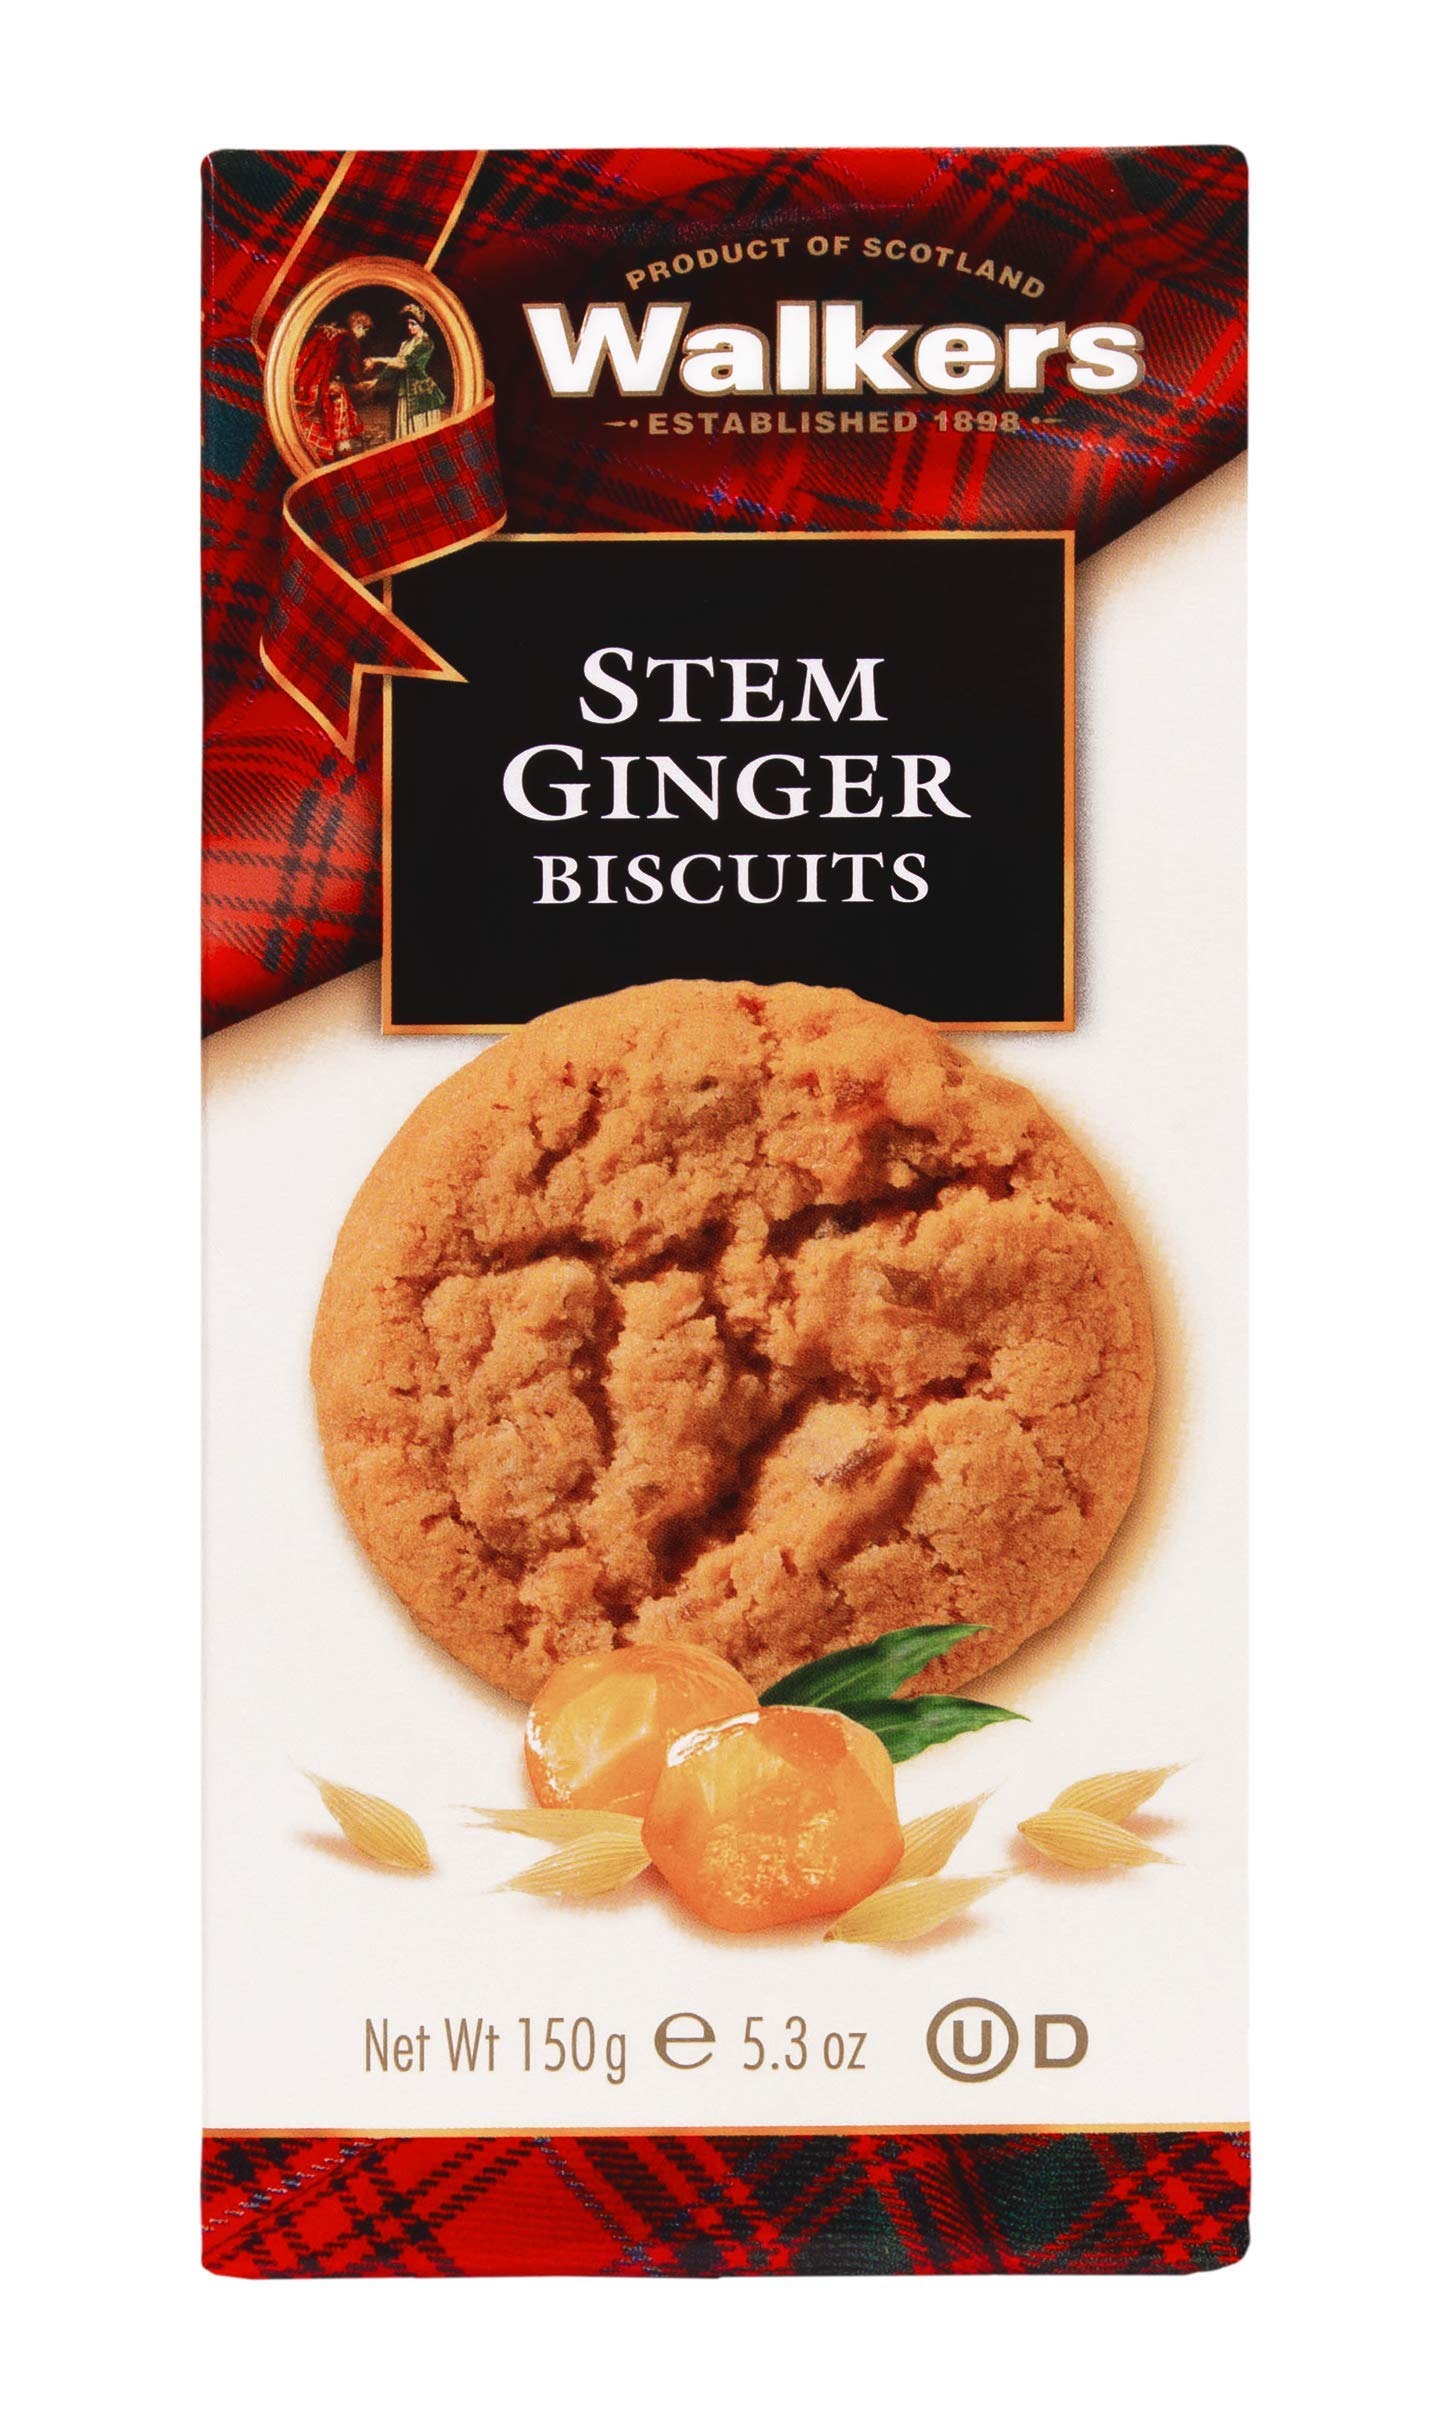
Item Name: Walker's Shortbread Stem Ginger Cookies, Scottish Style Cookies, 5.3 Oz Box
Bullet Point 1: ZESTY GINGER MEETS RICH COOKIE: Bits of real Australian stem ginger combine with the subtle richness of a delicious cookie for thin, crisp rounds that are the perfect balance of sugar & spice.
Bullet Point 2: DELIGHTFUL GINGER: Stem Ginger cookies are delightfully crunchy, with bits of succulent stem ginger for an overall ginger flavor that's delicious crumbled over custards or ice cream and oh so dunkable!
Bullet Point 3: COOKIES FROM THE SCOTTISH HIGHLANDS: Walker's cookies they are made using only the finest natural ingredients, free from GMOs, suitable for vegetarians and Kosher OU approved.
Bullet Point 4: SCOTTISH BAKING AT ITS FINEST: Walker's makes a variety of shortbread, oat crackers & other baked snacks from Shortbread Fingers & Scottie Dogs to Highland Oat Crackers & Scottish Cookies.
Bullet Point 5: A TRADITION OF QUALITY: Since 1898, the Walker family has been committed to using quality methods & ingredients, delicious flavor, & traditional Scottish recipes to create our classic shortbread cookies.
Value: 5.3
Unit: Ounce

Price: 10.58